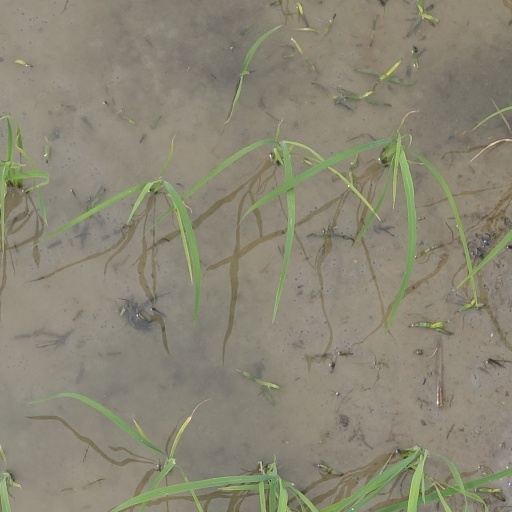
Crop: rice